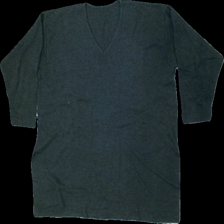
View: front
Type: Top
Category: Ladies
Brand: Missing
Colors: Grey
Material: 61% acry, 39% wool
Cut: Regular, V-collar
Size: M
Price range: <50
Recommended usage: Export
Description: Grey top. Unknown brand, size M. Poor condition.